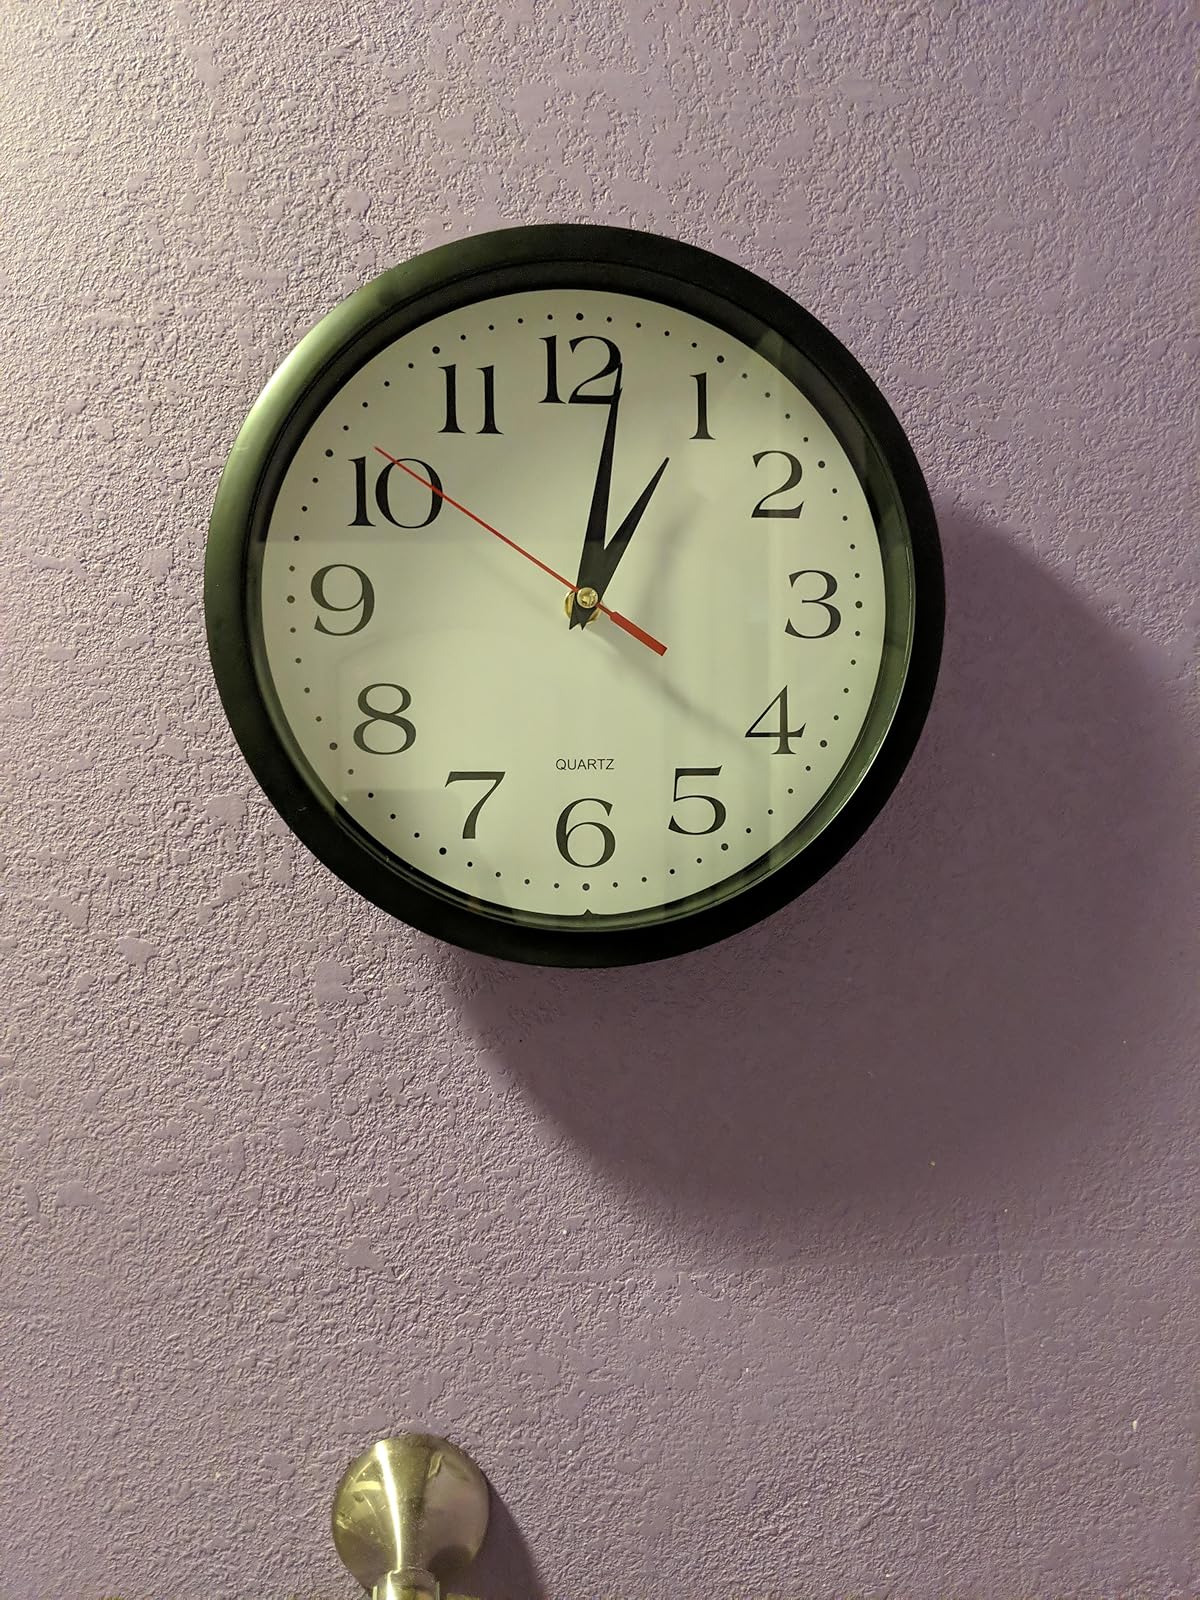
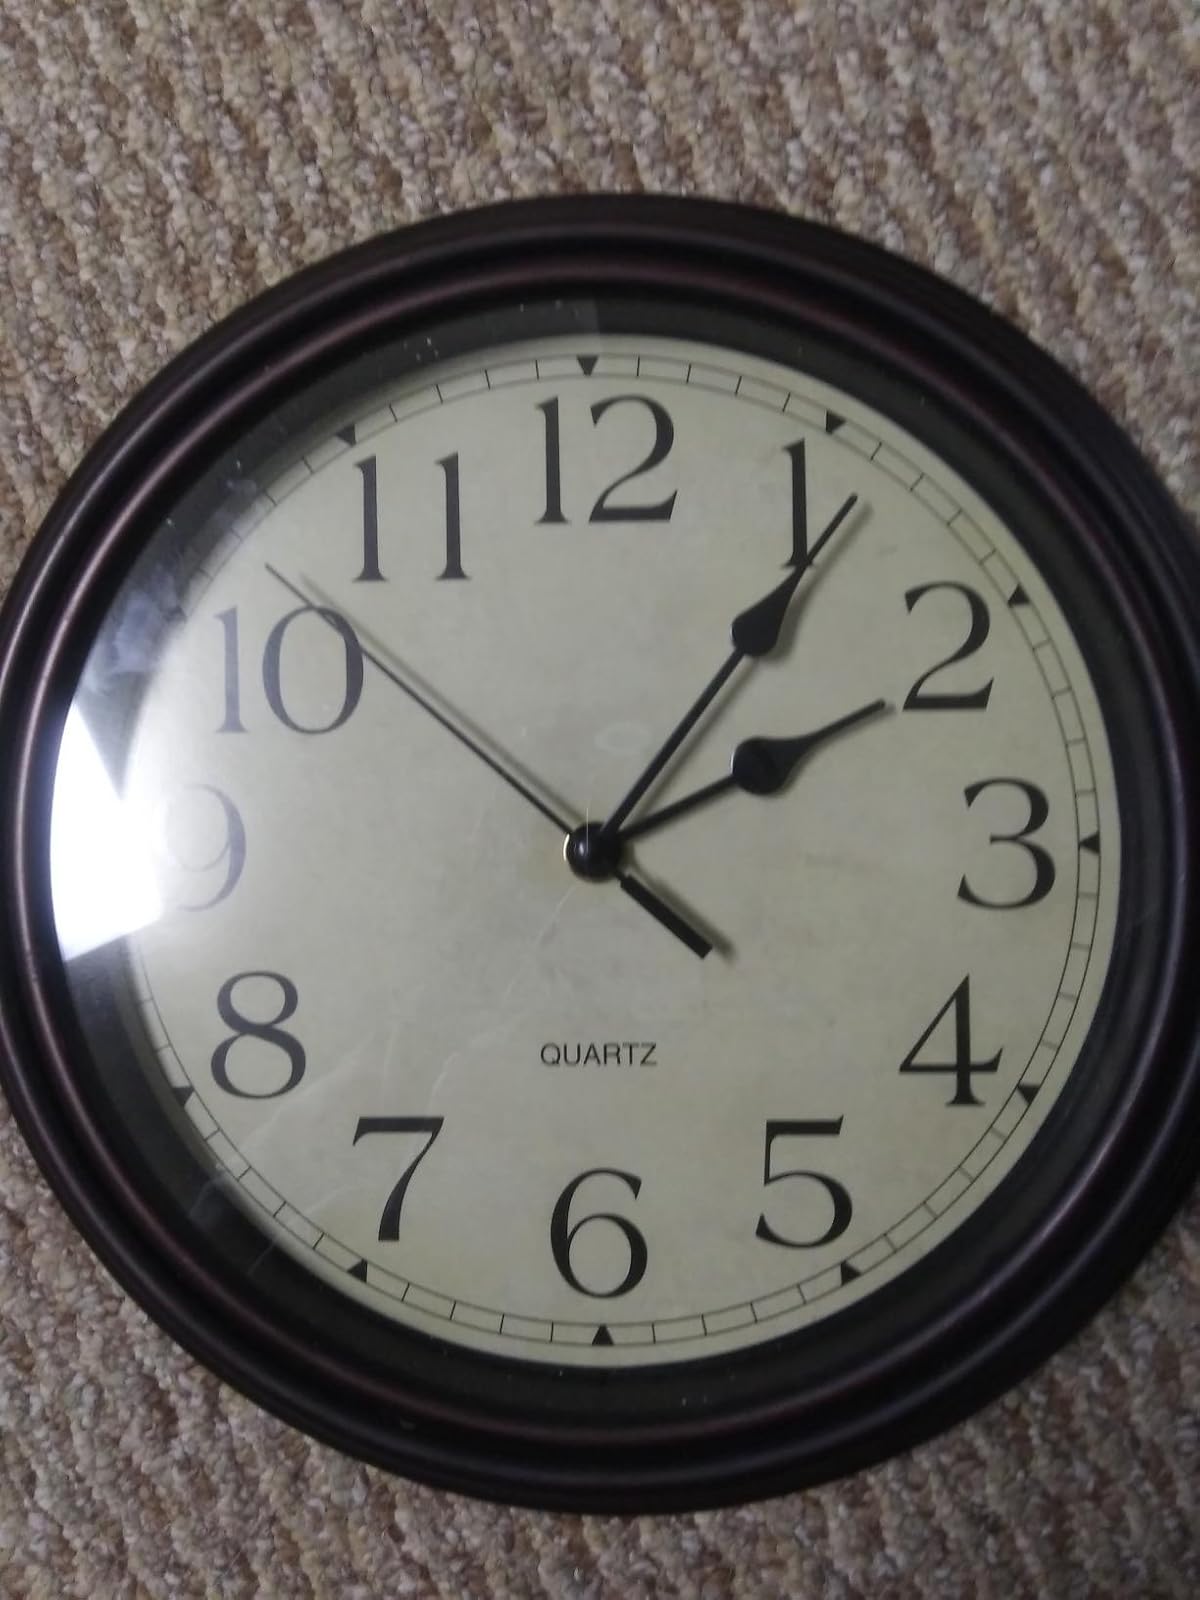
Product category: clock
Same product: no